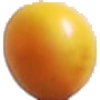
Label: Cherry Wax Yellow 1